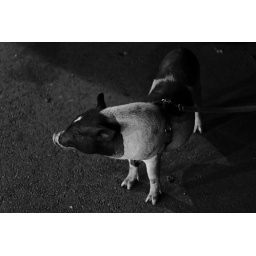
The pig was in a nearby market, but not the house itself. Bonus pig!